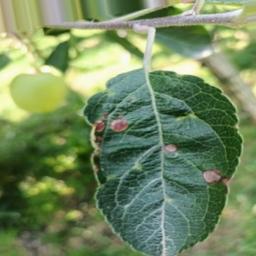
Label: Alternaria